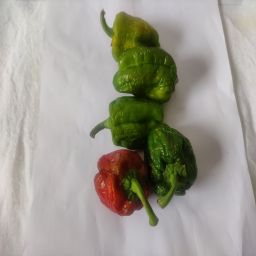
Crop: Bell Pepper
Quality: Old